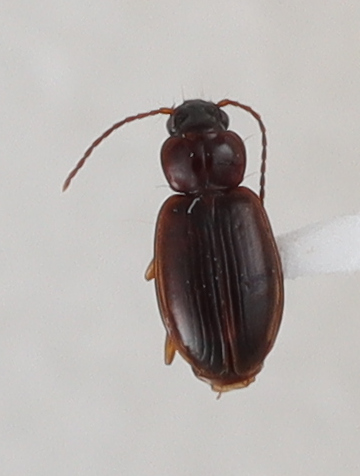
Scientific name: Trechus obtusus
Plot: 14
Trap: E
Collected: 20210727